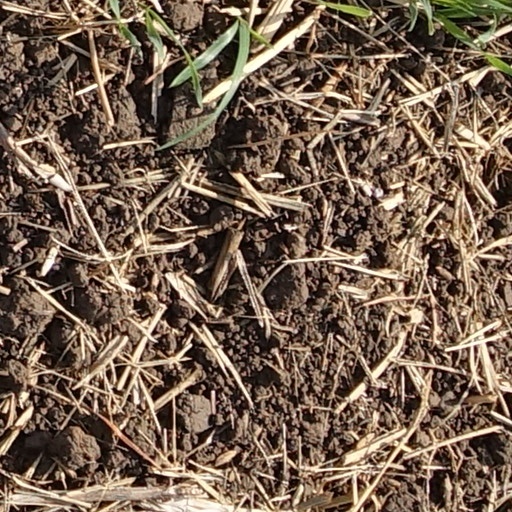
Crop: wheat